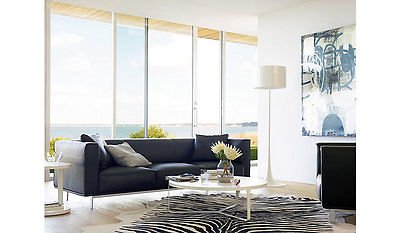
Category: sofa